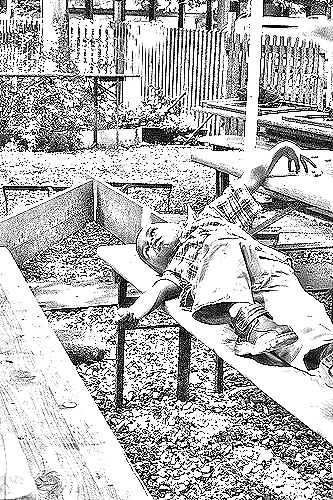
Portrait style: Sketch Portrait